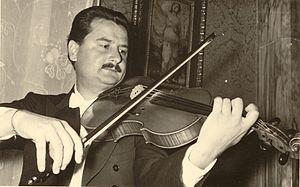
La Musica Notturna delle strade di Madrid est une composition pour quintette à cordes à deux violoncelles de Luigi Boccherini faisant partie intégrante du recueil de six quintettini opus 30.